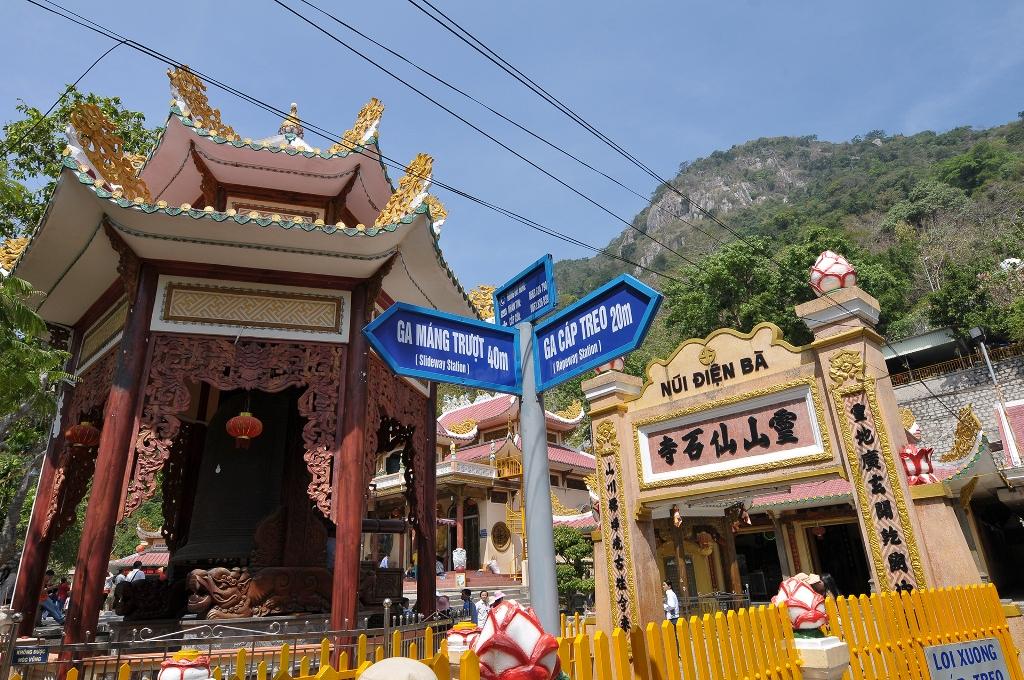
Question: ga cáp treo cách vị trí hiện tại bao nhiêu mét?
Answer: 20 mét